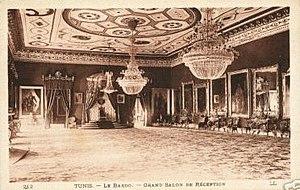
Palais du Bardo - Grand salon de réception, Le Bardo, Tunisie